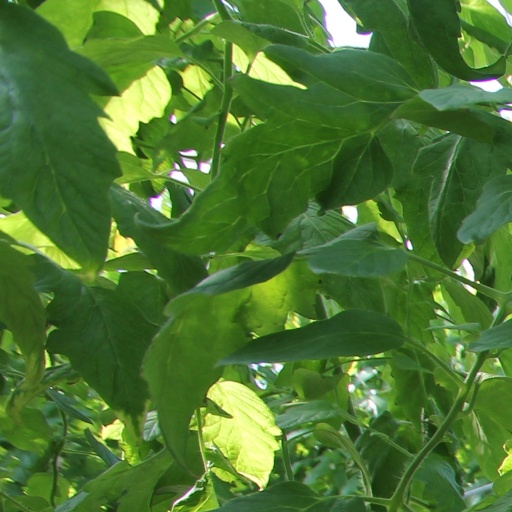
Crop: tomato